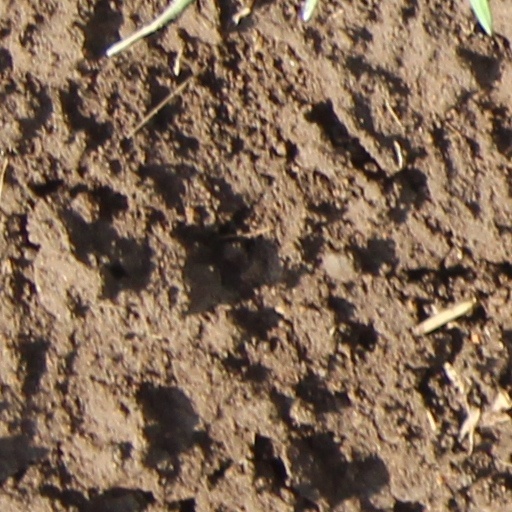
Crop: wheat